Warfare in early modern Scotland

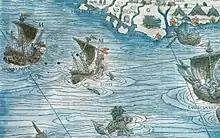
A Scottish armed merchantman engaged in the Baltic trade is attacked by a Hanseatic ship. Detail from a sixteenth-century map.

The English enjoyed a marked superiority over the Scots in cavalry, particularly with the resurgence of heavy cavalry with their use of demi-lancers. The feudal heavy cavalry had begun to disappear from Scottish armies after Bannockburn in 1314. It was limited by the shortage of suitable horses. James V imported great horses and mares from Denmark in an attempt to improve the quality of Scottish breading stock. In the mid-sixteenth century the Scots still lacked sufficient heavy cavalry. In their place they fielded relatively large numbers of light horse, often drawn from the Borders and usually wearing jacks of leather or mail, mounted on small horses and using light lances. As firearms became available they began to field relatively large numbers of mounted arquebusiers.